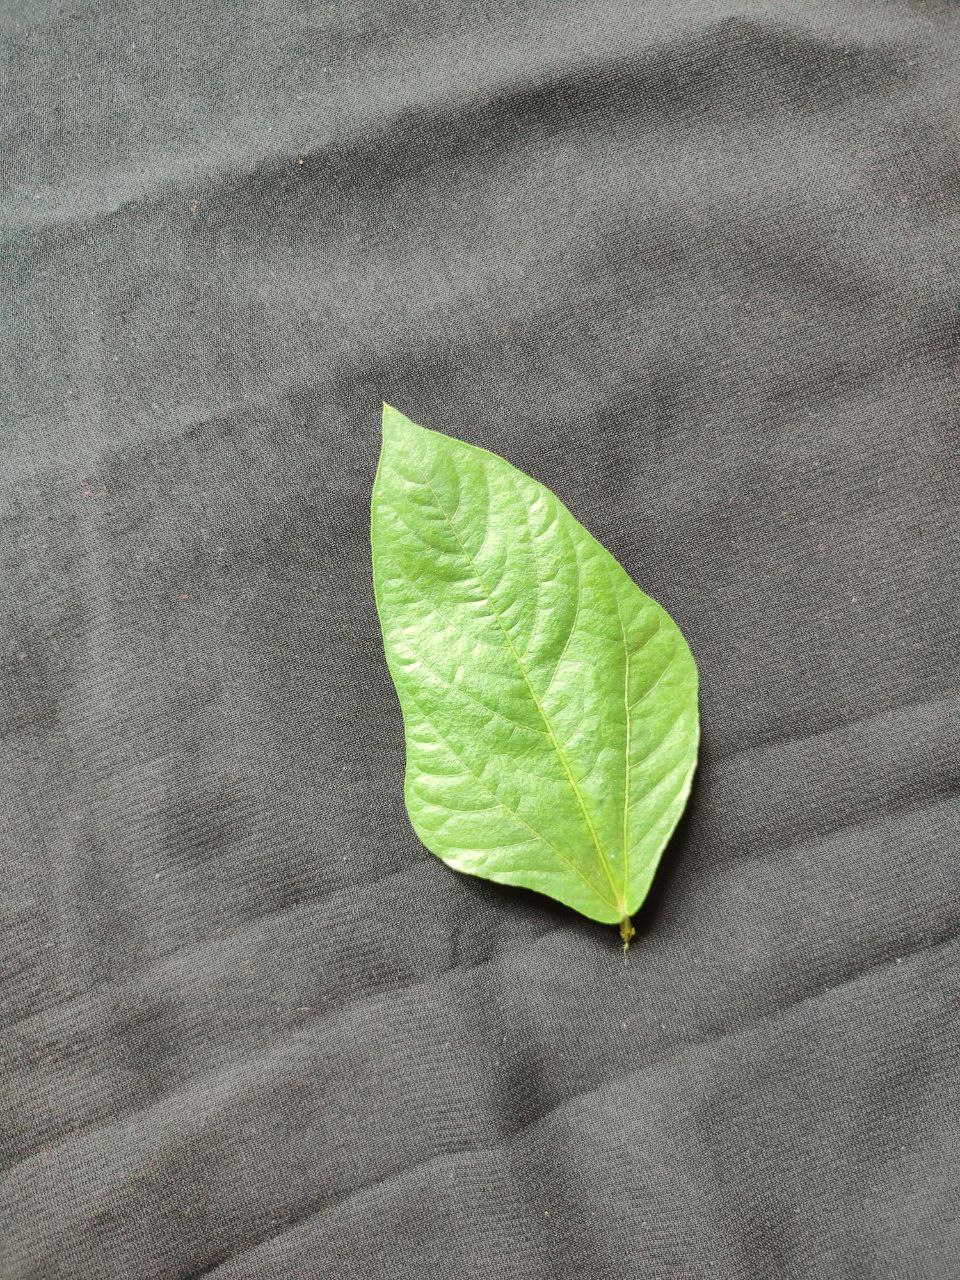
Crop: cowpea
Leaf condition: Fresh Leaf